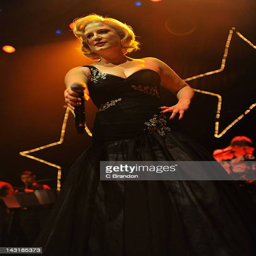
musical artist of swing artist performs on stage